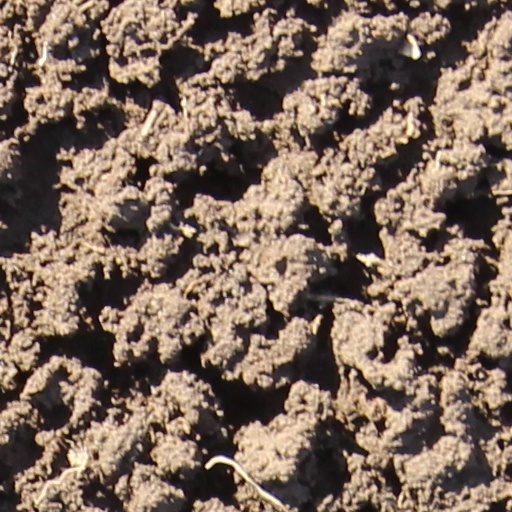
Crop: wheat